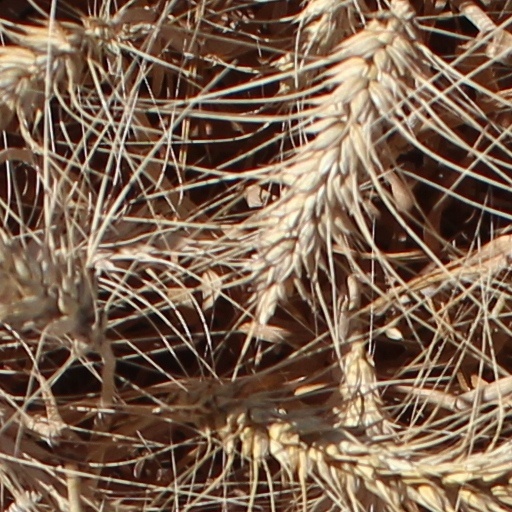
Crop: wheat